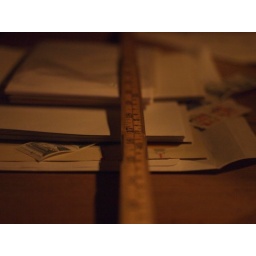
Yard stick and limited depth of field in candle light. Closeup of the earlier image in the same set.